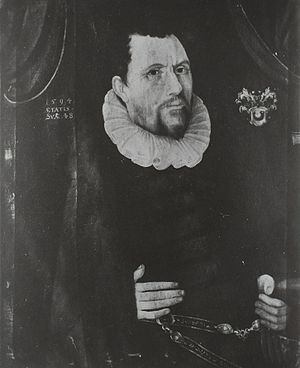
Karl Henriksson Horn
Karl Henriksson Horn.
Karl Henriksson Horn til Kankas var en svensk kriger og adelsmand, søn af Henrik Horn.